2002 Sharpie 500

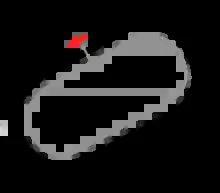
The layout of Bristol Motor Speedway, the venue where the race was held.

The Bristol Motor Speedway, formerly known as Bristol International Raceway and Bristol Raceway, is a NASCAR short track venue located in Bristol, Tennessee. Constructed in 1960, it held its first NASCAR race on July 30, 1961. Despite its short length, Bristol is among the most popular tracks on the NASCAR schedule because of its distinct features, which include extraordinarily steep banking, an all concrete surface, two pit roads, and stadium-like seating. It has also been named one of the loudest NASCAR tracks.